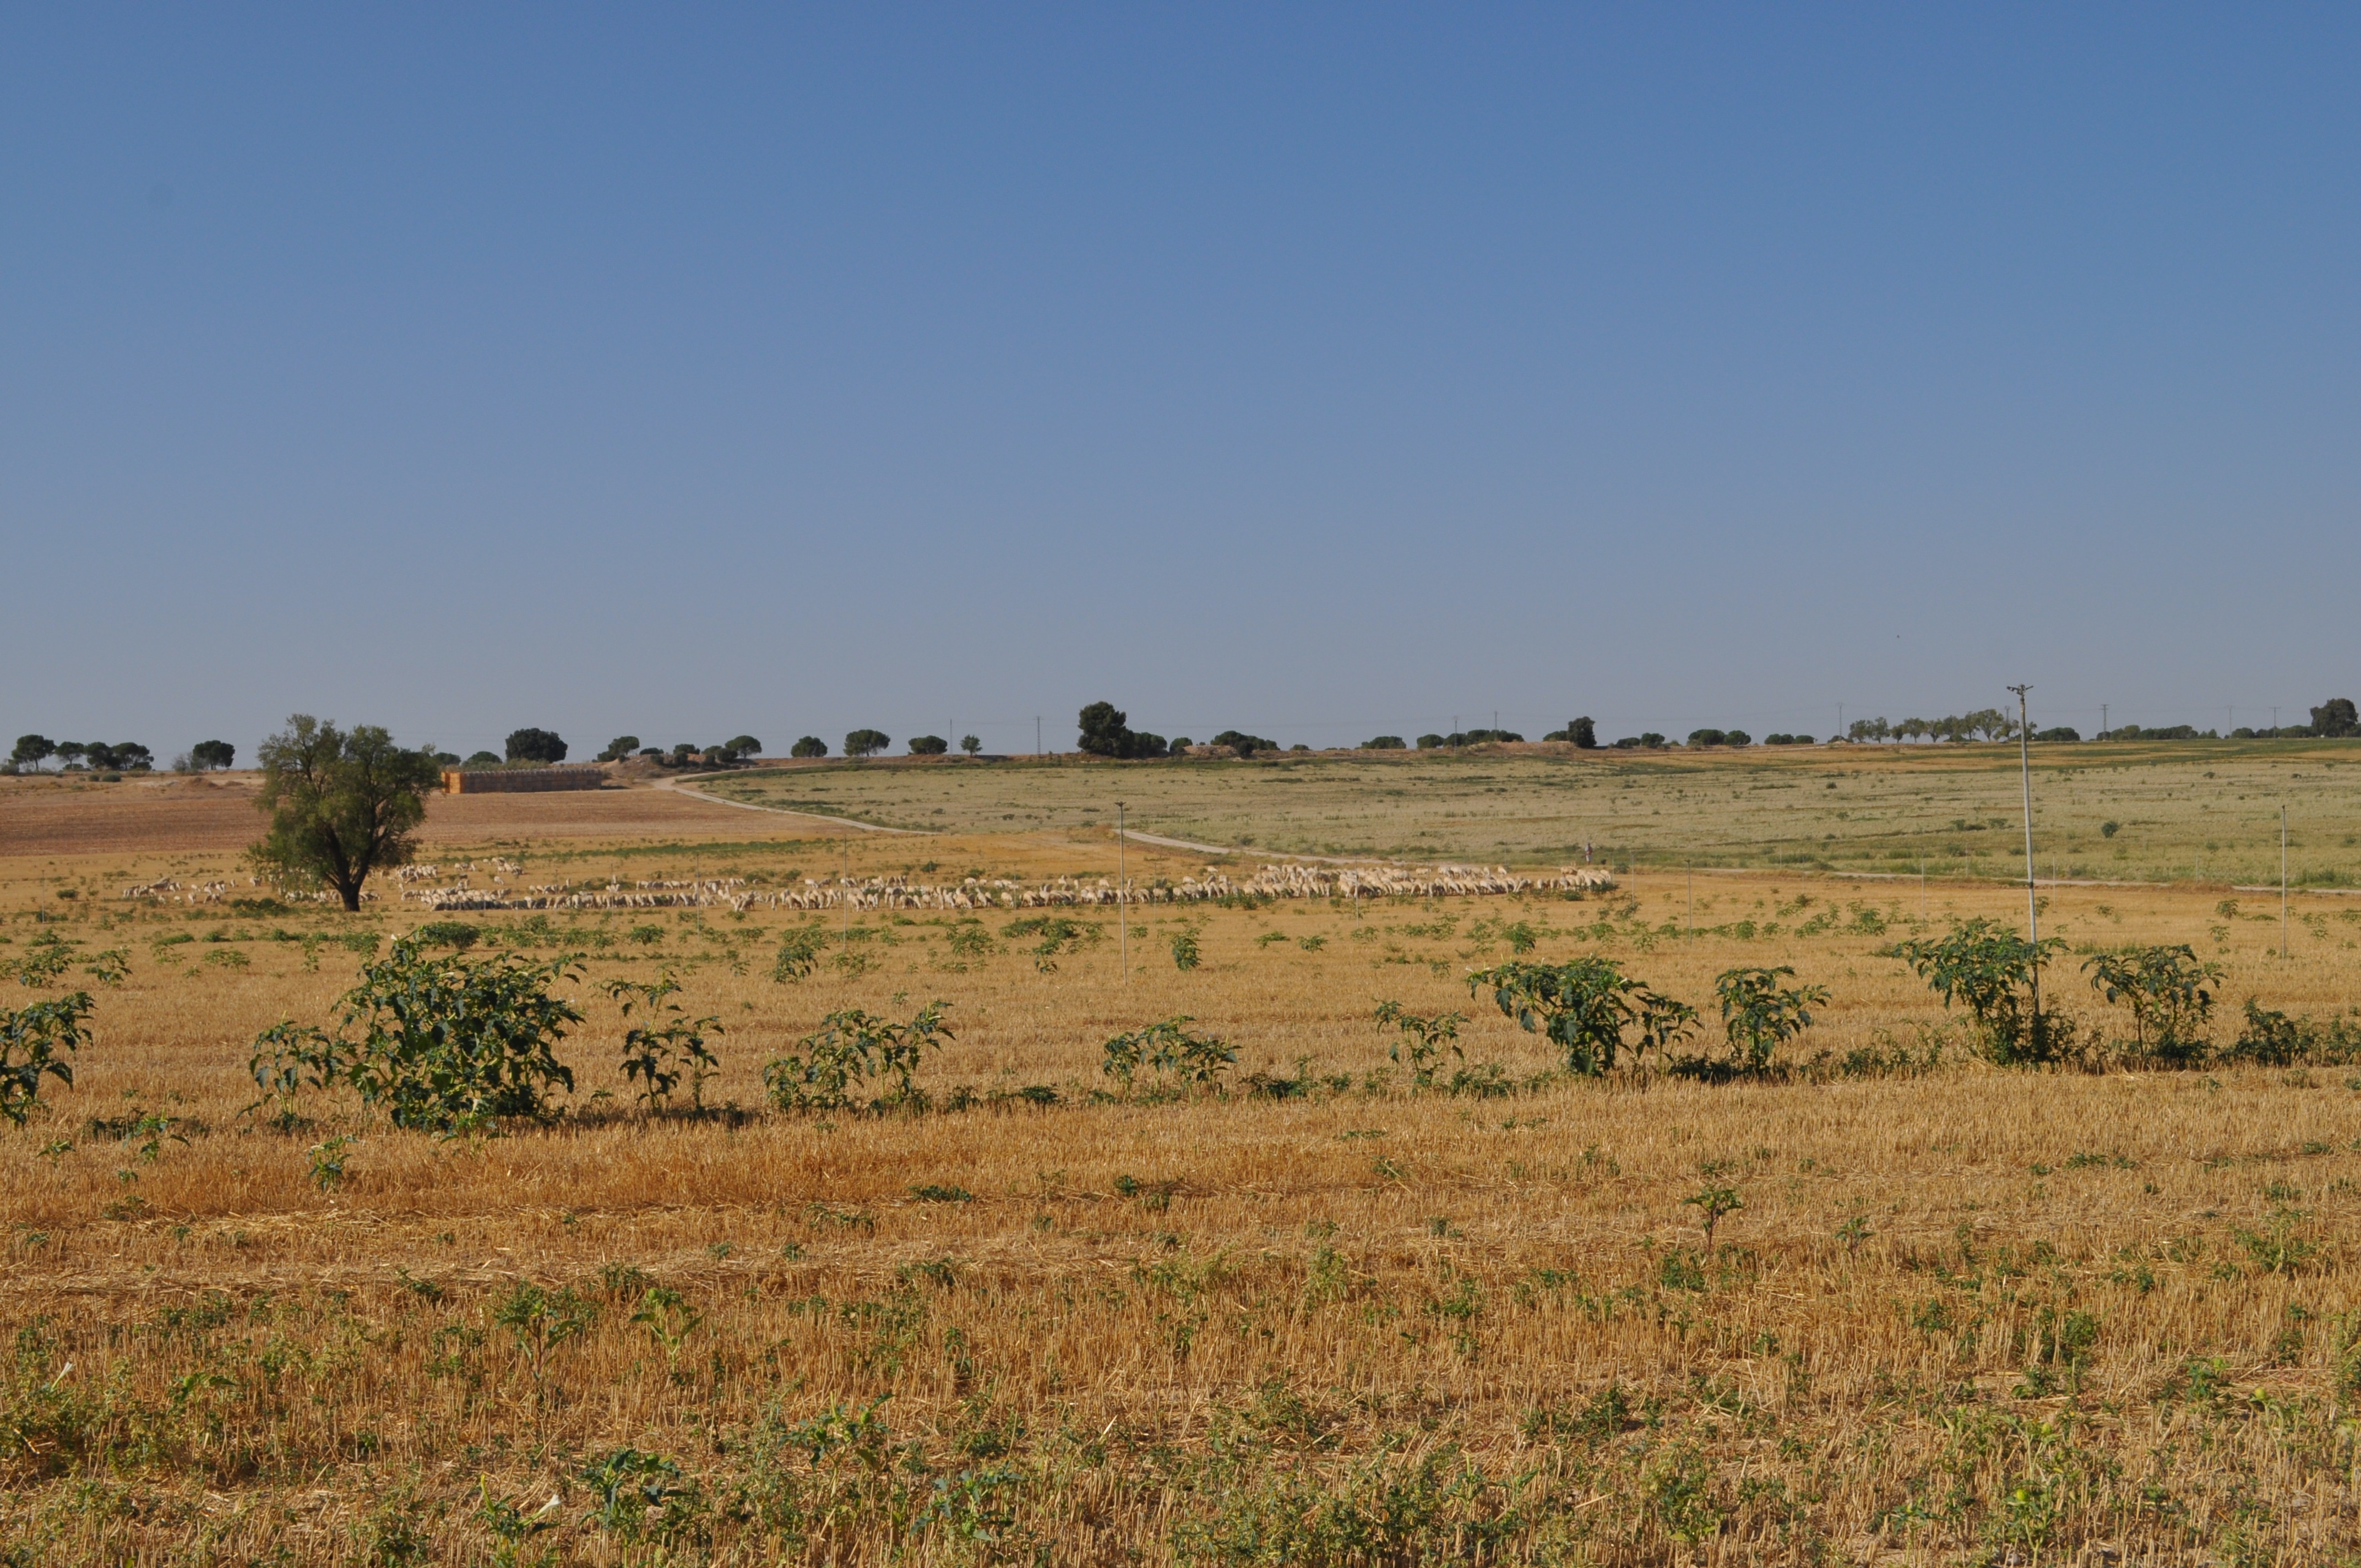
landscape, nature, wilderness, field, meadow, prairie, wildlife, herd, pasture, grazing, ranch, soil, fauna, savanna, plain, stain, grassland, plateau, habitat, safari, ecosystem, steppe, rural area, natural environment, grass family, land lot, ecoregion